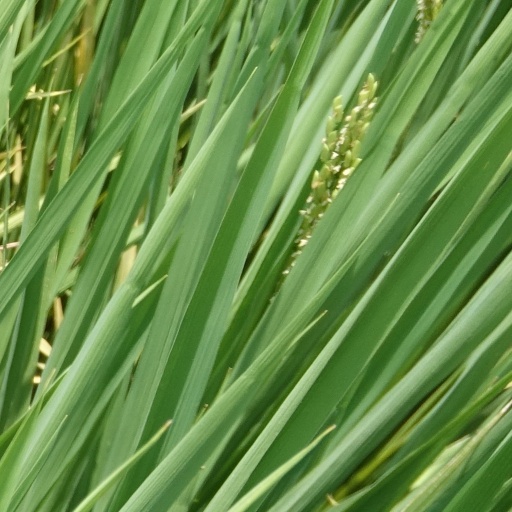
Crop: rice